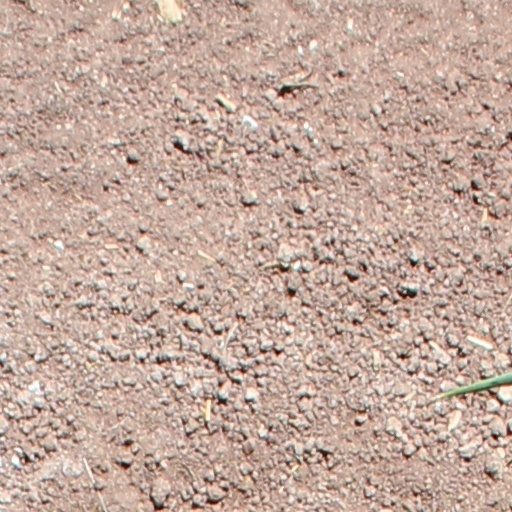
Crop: wheat